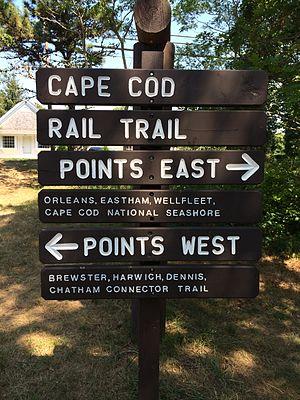
Signalisation décrivant les lieux situés le long de la piste cyclable Cape Cod Rail Trail à l'est et à l'ouest du parc Nickerson.